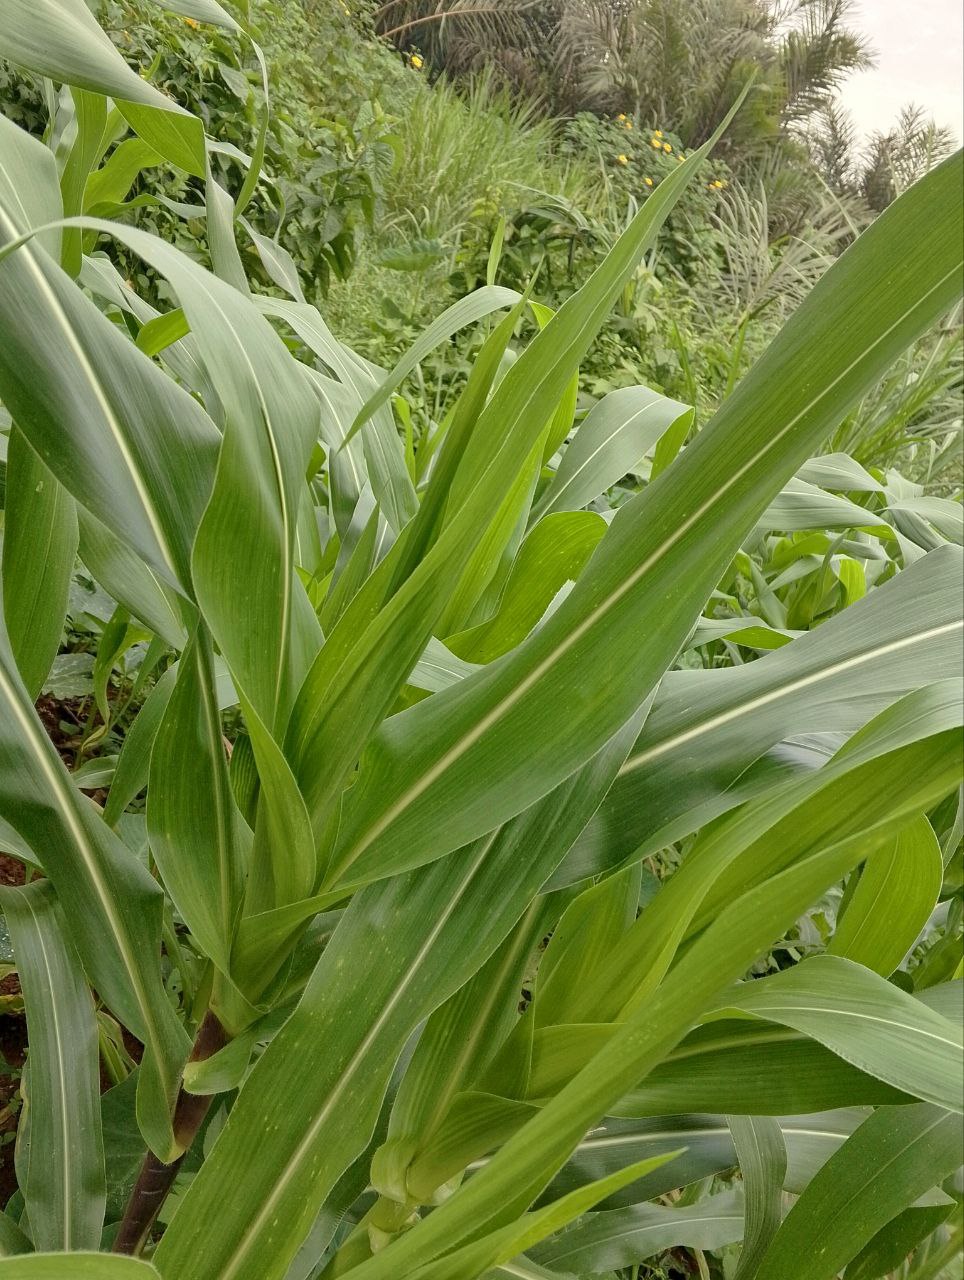
Label: healthy